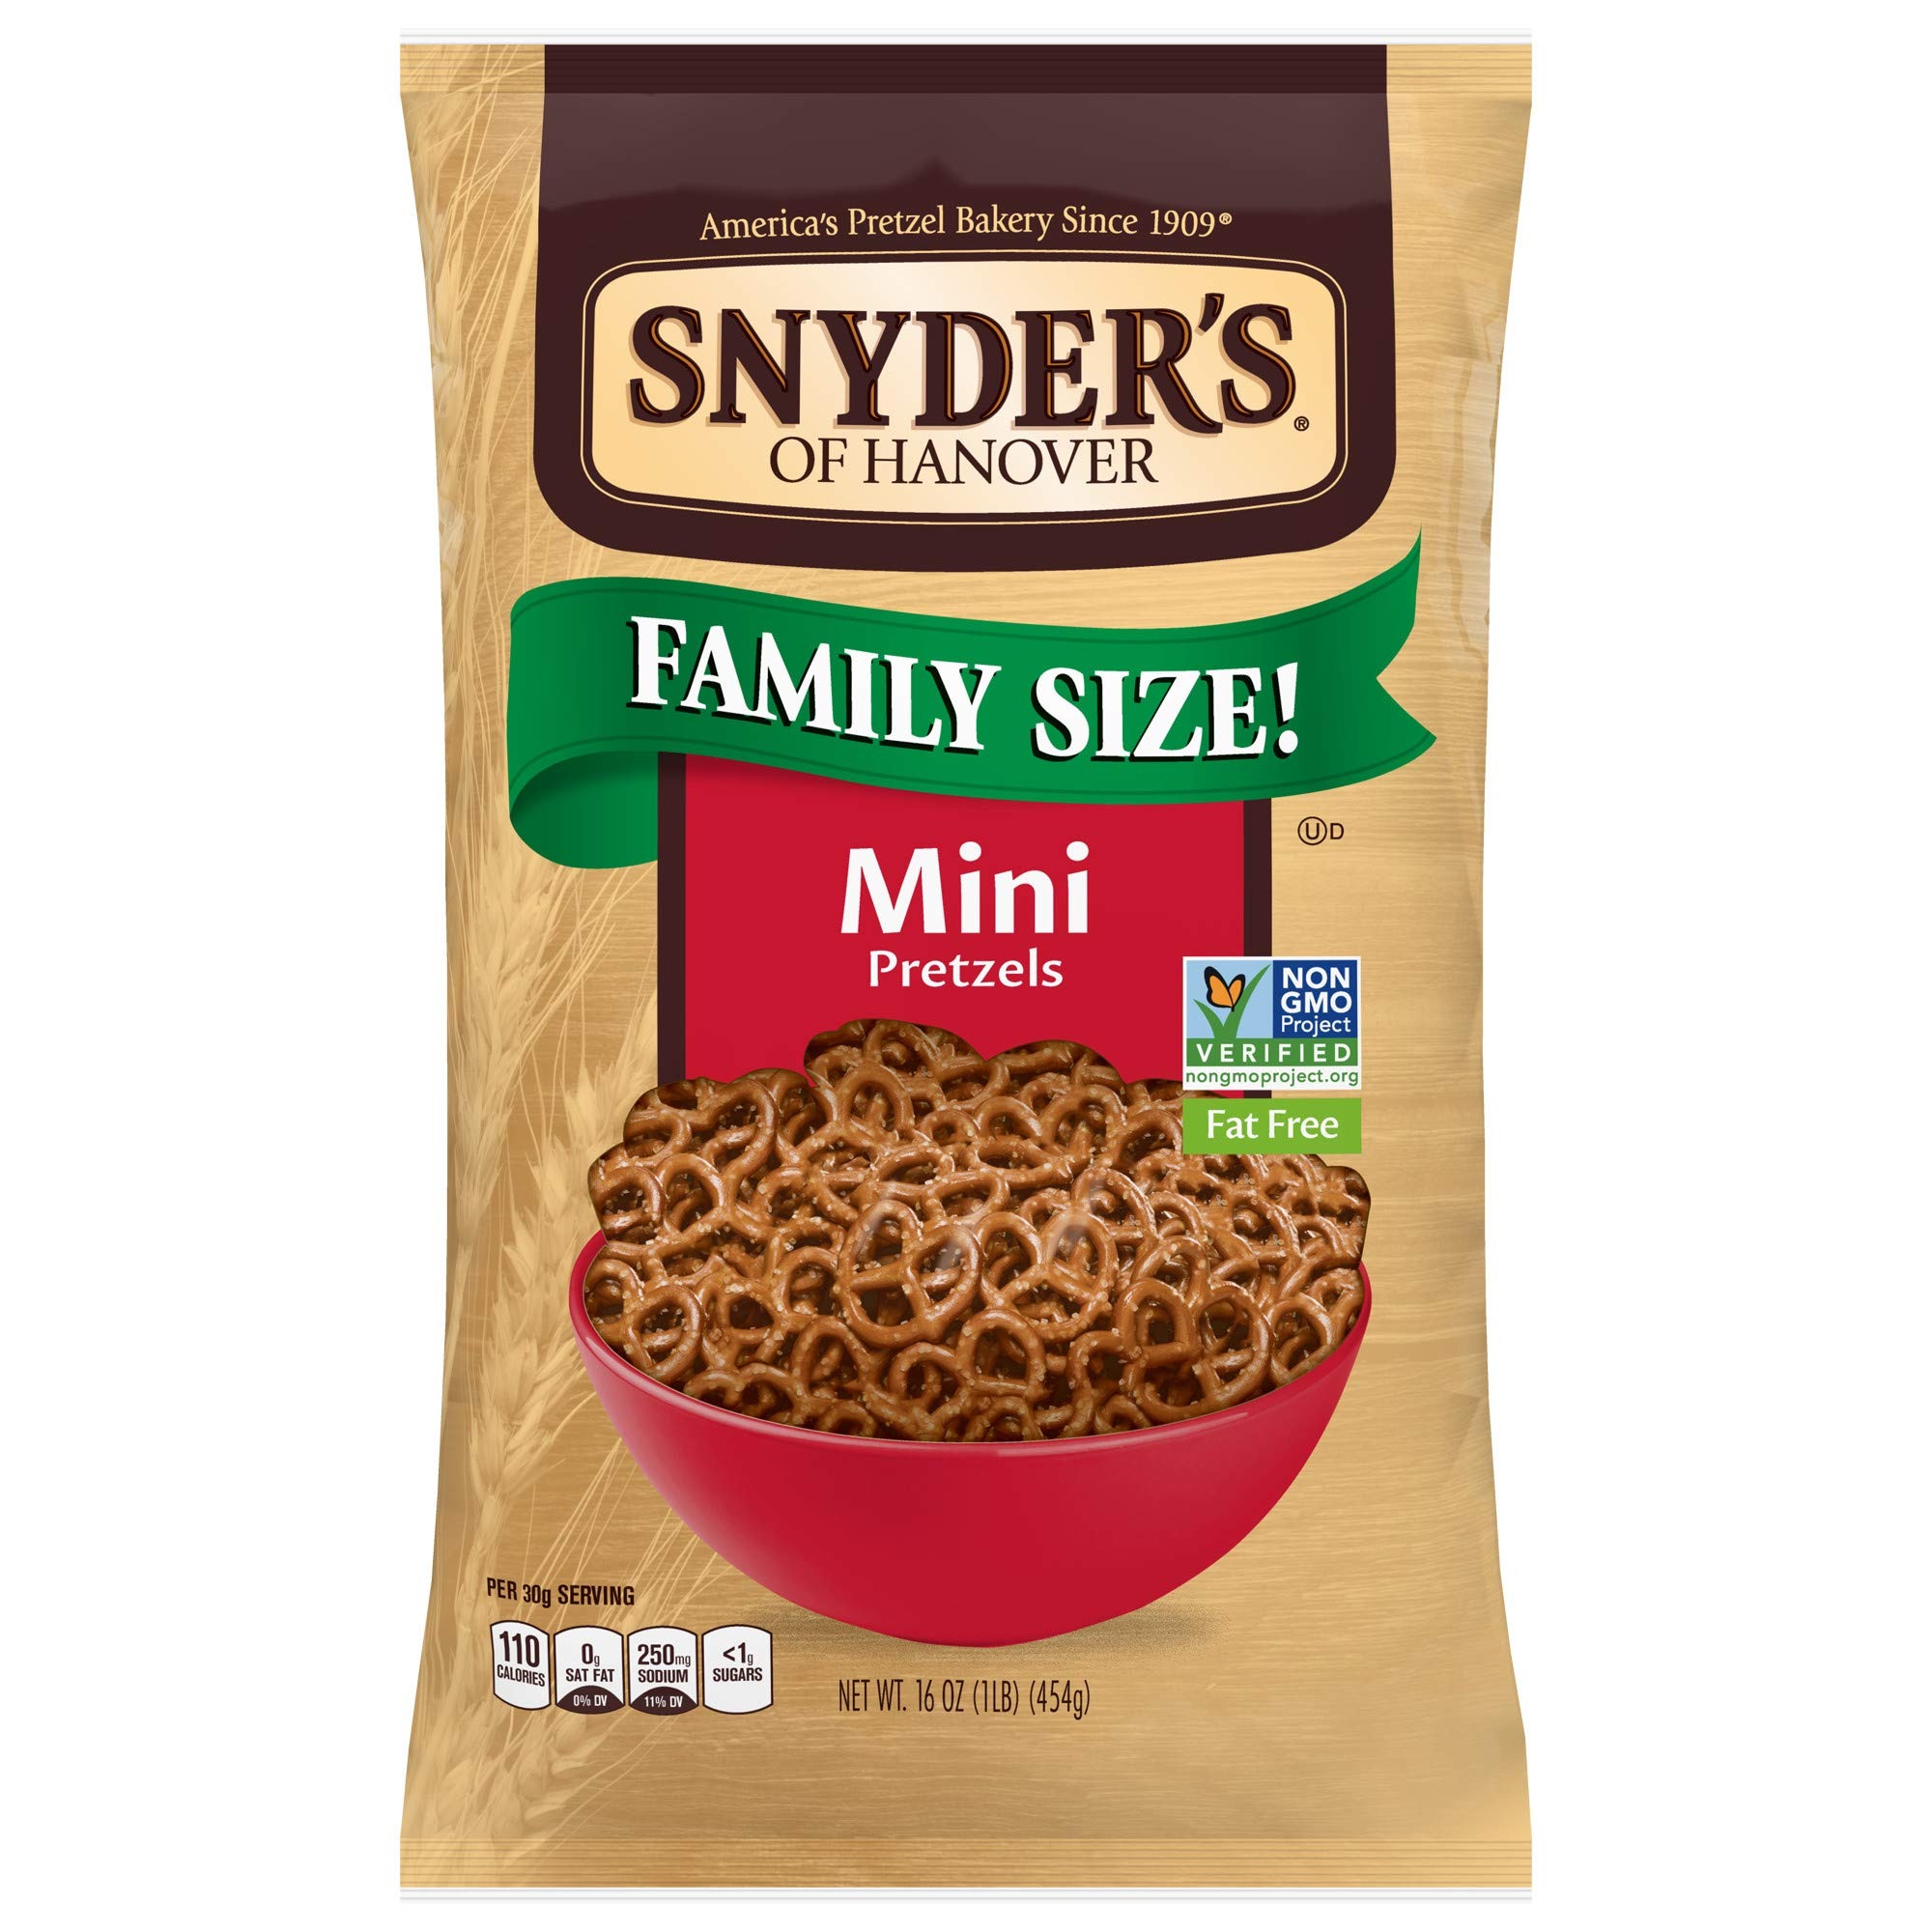
Item Name: Snyder's of Hanover Mini Pretzel - 16 oz - 2 pk
Bullet Point 1: MINI PRETZELS: Crunchy pretzels with all the delicious flavor of traditional pretzels in a bite-size snack
Bullet Point 2: SCHOOL SNACK: Our pretzels are made in a facility that does not process peanuts - safe for nut-free schools
Bullet Point 3: NON-GMO PROJECT VERIFIED: Mini pretzels are non-GMO and made from wholesome ingredients that the whole family can enjoy
Bullet Point 4: GREAT SNACK FOR FOOTBALL SEASON: Flavorful snack for after school, parties, tailgating and game night
Bullet Point 5: Ships as a 2 pack shareable 16 ounce each bag
Product Description: Snyder's of Hanover Mini Pretzels give you that delicious crunch for a perfectly sized snack. Our Mini Pretzels offer all the delicious flavor of traditional pretzels in a crunchy, bite-size snack. They're perfect for snacking at home or on-the-go! Made in a facility that does not process peanuts, they're the perfect school snack.
Value: 32.0
Unit: Ounce

Price: 5.87